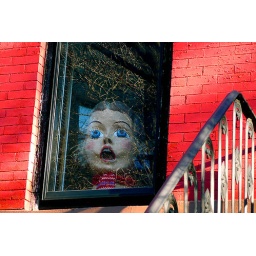
I saw this giant head in the window of someone's first floor apartment in Park Slope.